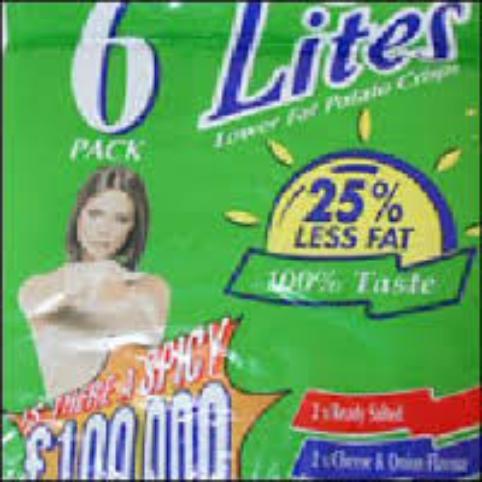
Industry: Food